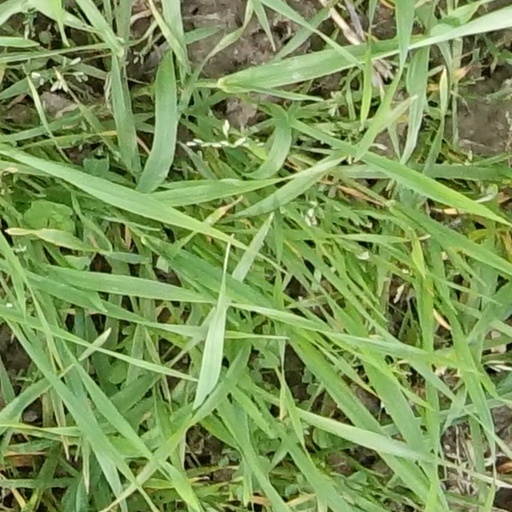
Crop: wheat